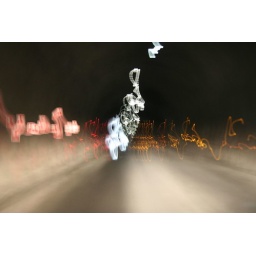
the road is a little bumpy ... it is hard to maintain due to the constantly falling water in the tunnel